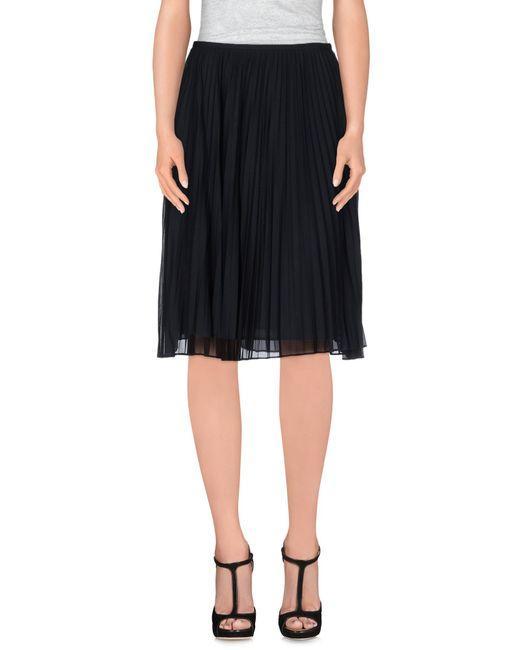
schwarzer Midi-Rock in A-Linie aus transparentem Stoff